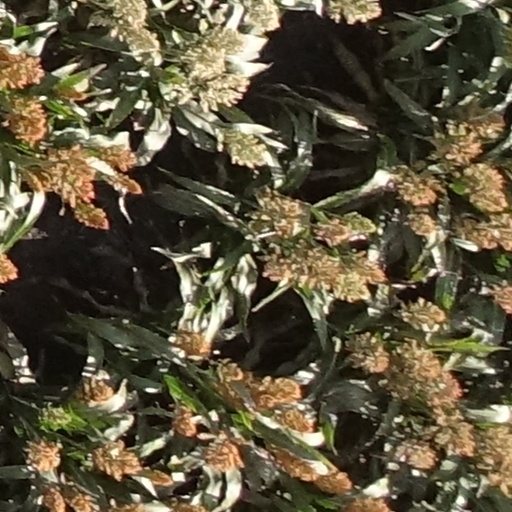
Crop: sorghum